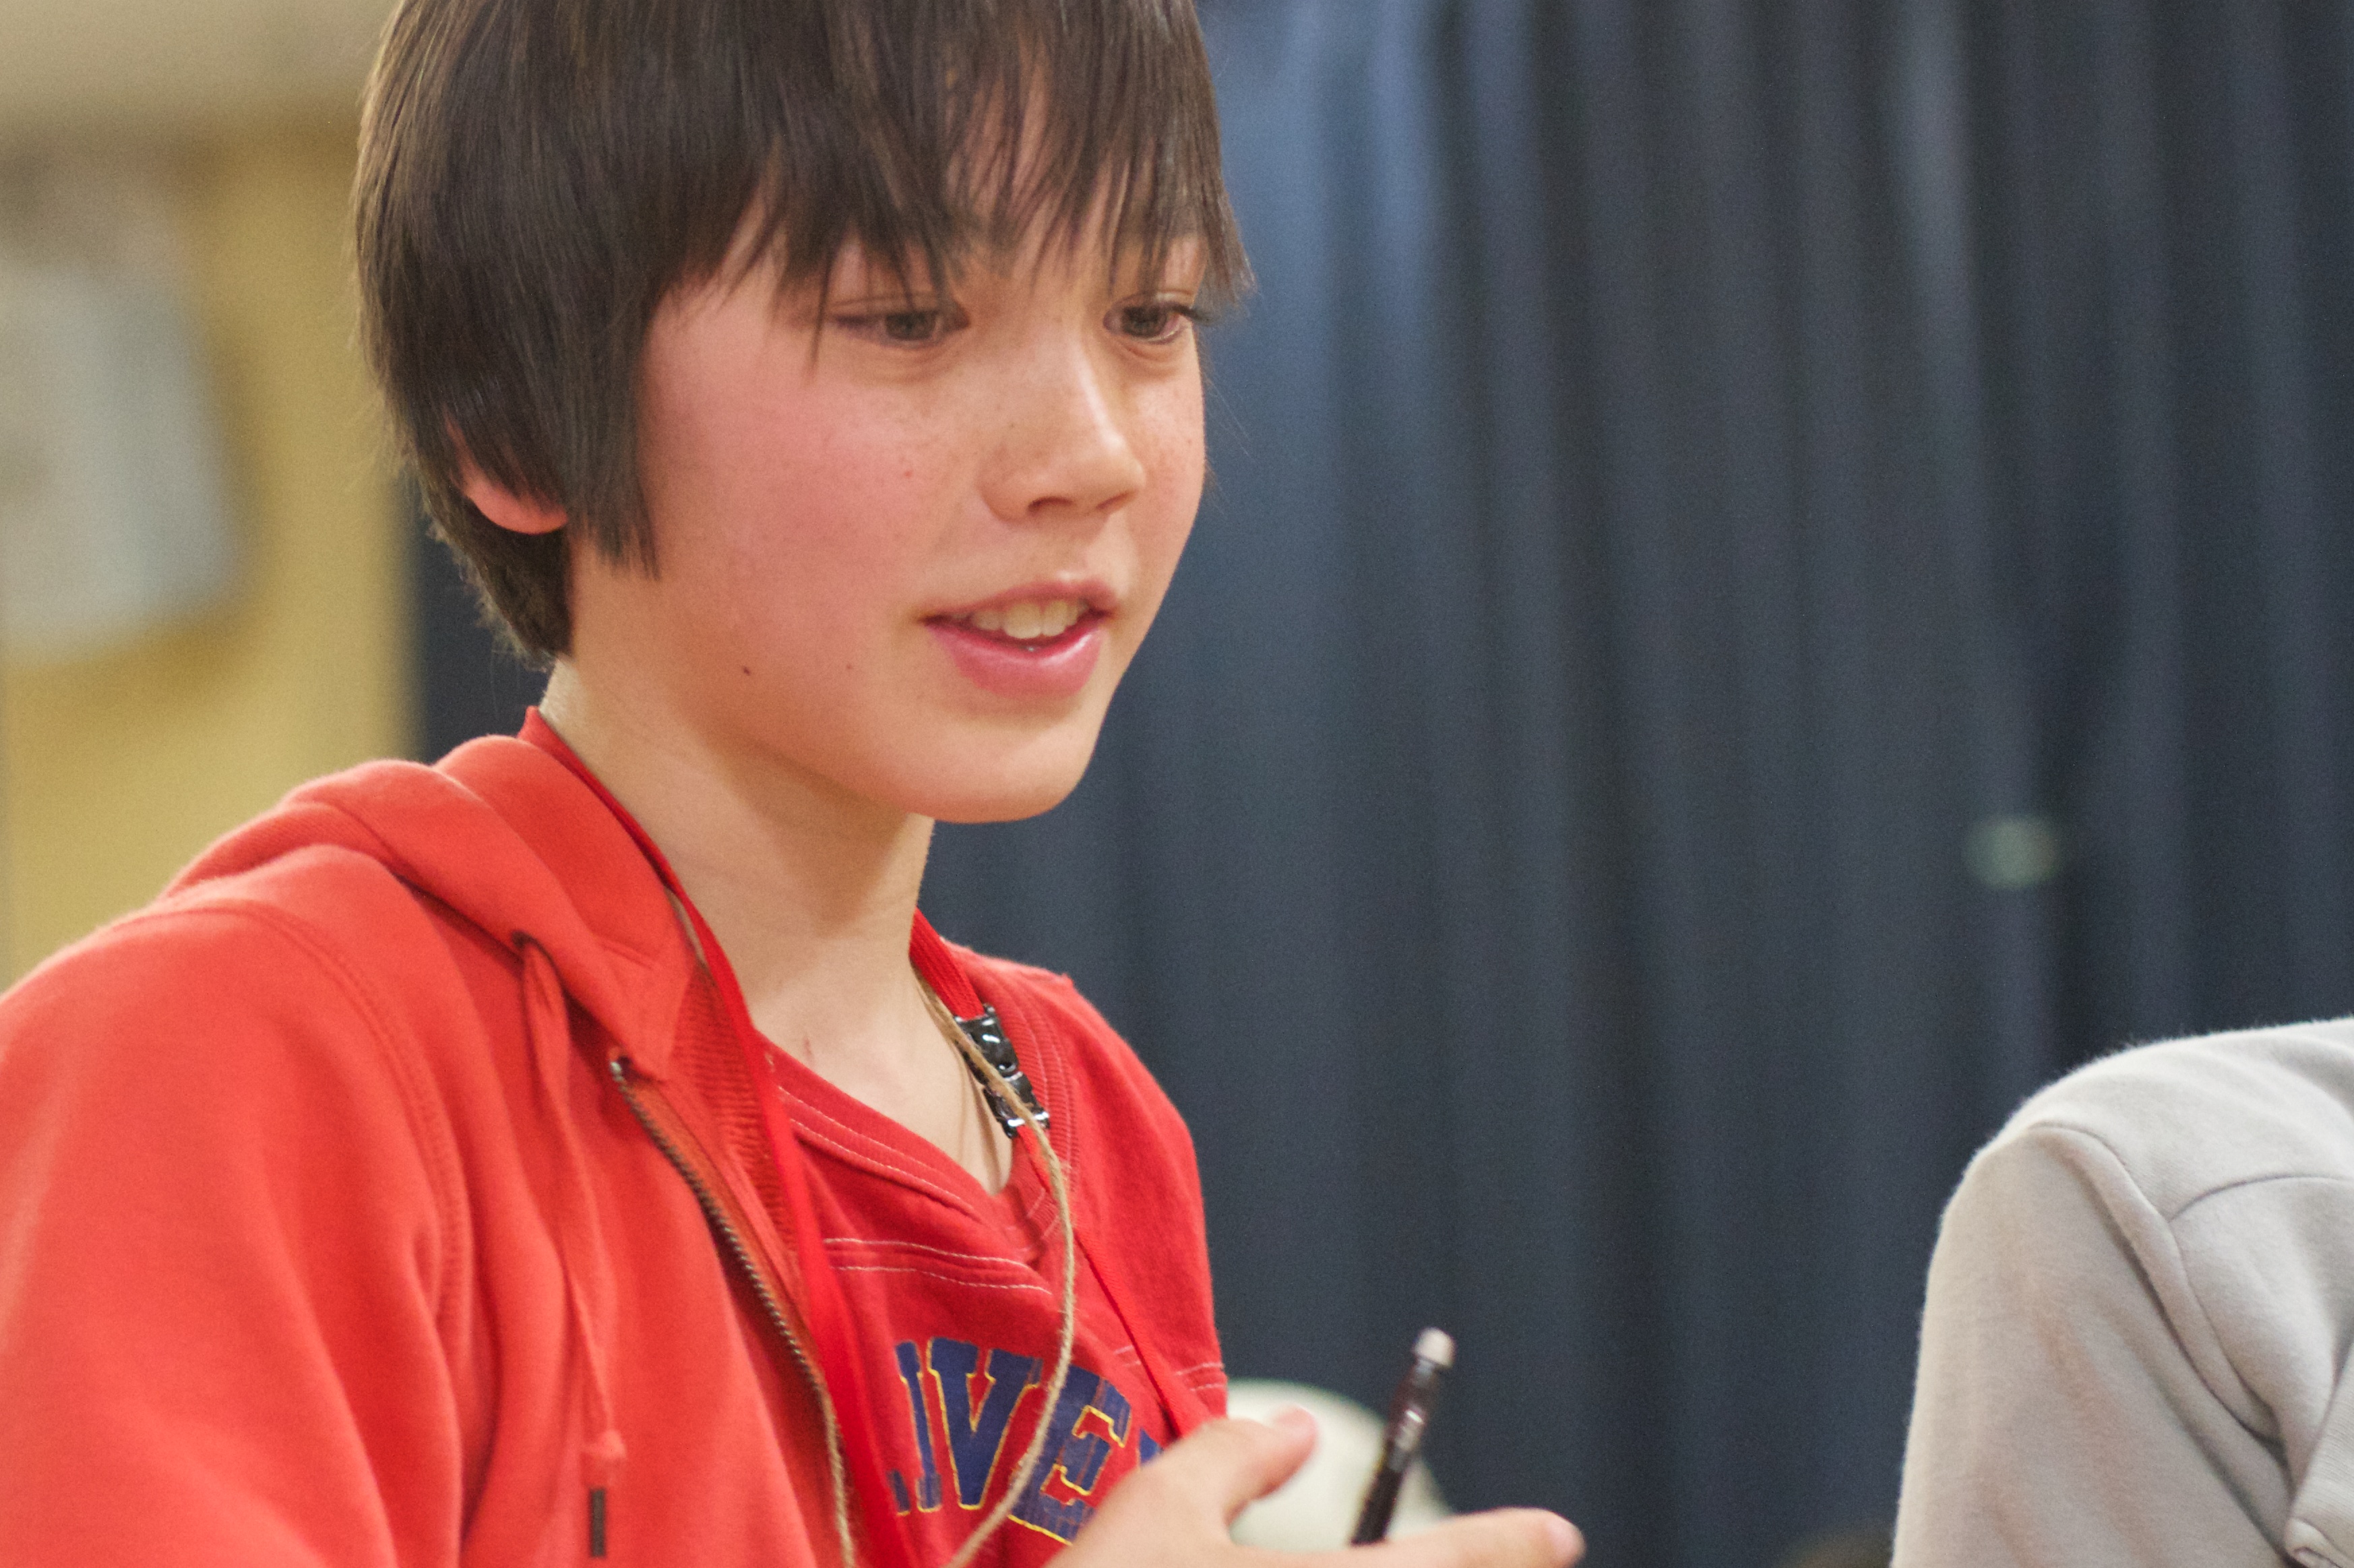
person, child, conversation, flatclass2013